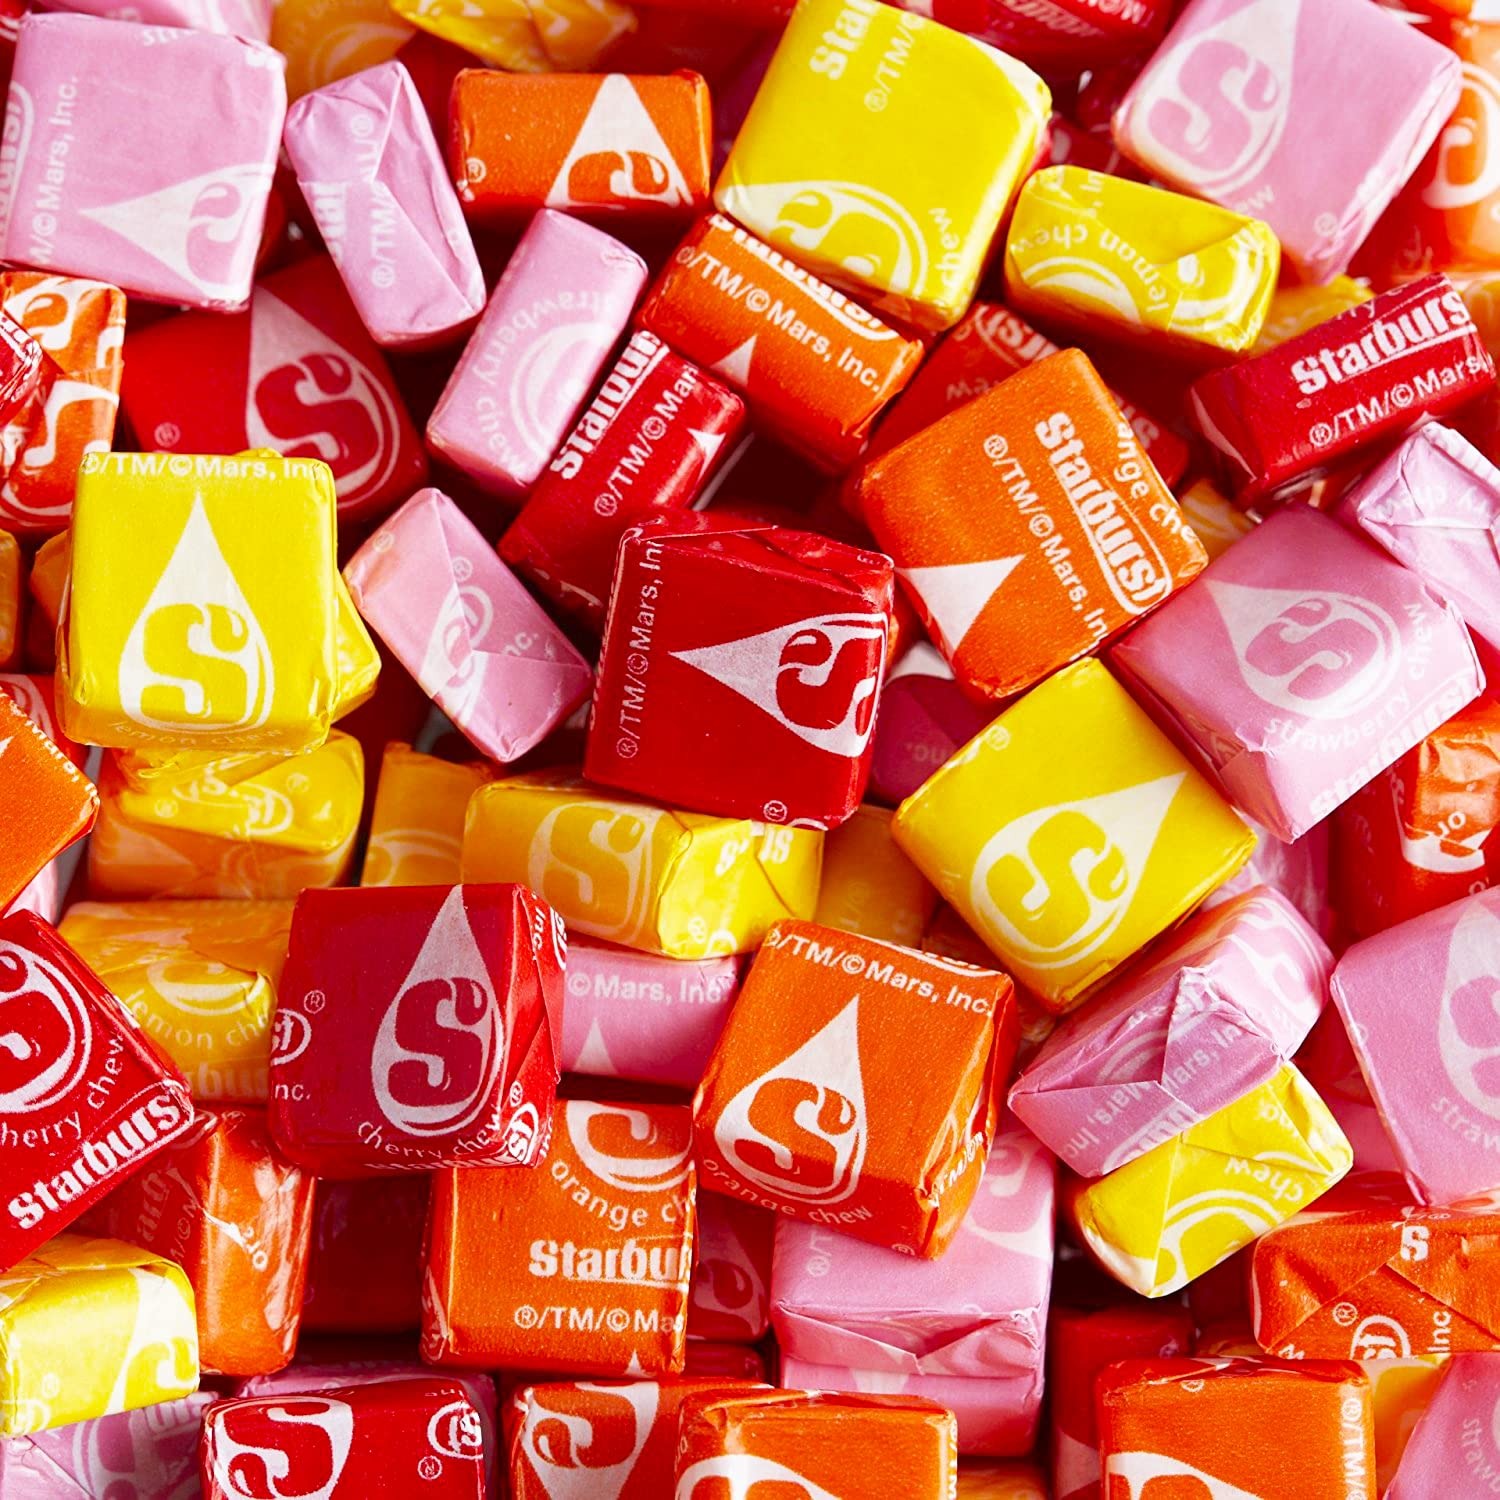
Item Name: Holiday Special ASSORTIT X Starburst Collab Original Chewy Candy - 5.5 lbs - Starburst Original Soft Chews Fruit Candies - Bulk Family Fun Size Assortment Pack - Individually Wrapped, 88 oz (Individual Wrap Packaging Might Vary)
Bullet Point 1: UNEXPLAINABLY JUICY: Deliciously sweet and mouthwateringly tasty, this Starburst assortment includes the classic cherry, orange, lemon and strawberry flavored chews you love!
Bullet Point 2: INDIVIDUALLY WRAPPED: Each piece of candy is individually wrapped for maximum freshness and hygiene. A safe option for Halloween candy, Birthday piñatas, and candy bowls!
Bullet Point 3: RESEALABLE STAND-UP BAG: Our sweet assortments are well packaged in premium quality, resealable stand up bags with a clear window, perfect to keep in your pantry for easy snacking.
Bullet Point 4: PEANUT AND GLUTEN FREE: Enjoy worry free snacking for you and your kids. Every piece of candy is peanut free, gluten free, and is made in a tree nut free facility.
Bullet Point 5: BULK VALUE: Our candy assortments are packaged in bulk so we can share great value with our customers. Perfect for baby showers, gender reveals, bridal showers, engagement party or wedding!
Bullet Point 6: Packaging Can Come As A Funsize 2 Count Candy In Each Wrapper Or Single Starbusrst
Product Description: Experience The ASSORTIT X Starburst Collab Original Chewy Candy—An Unexplainably Juicy Assortment Of Classic Cherry, Orange, Lemon, And Strawberry Flavored Soft Chews That Are Irresistibly Sweet And Bursting With Flavor. Every Piece Is Gluten-Free, Peanut-Free, And Made In A Tree Nut-Free Facility, Making It An Inclusive Treat That’s Perfect For Everyone, Whether For Everyday Snacking Or Special Occasions. Ideal For Events Like Halloween, Birthday Parties, Piñatas, And Candy Buffets, These Individually Wrapped Chews Ensure Freshness And Convenience. Packaged In A Resealable, Stand-Up Pouch With A Clear Window, This 5.5 Lb Bulk Pack Is Perfect For Sharing With Friends And Family, Storing In Your Pantry, Or Gifting To Candy Lovers. Whether You're Planning A Baby Shower, Wedding, Or Office Celebration, This Bulk Assortment Offers Unbeatable Value And Versatility For Any Gathering. The Ideal Sweet Treat For All Ages! Packaging May Vary, Including Fun-Size 2-Count Wrappers Or Single Starburst Pieces.
Value: 88.0
Unit: Ounce

Price: 22.9